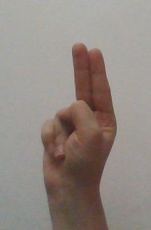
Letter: taa